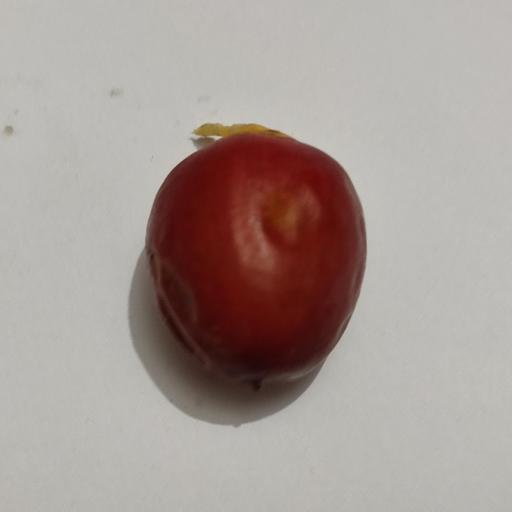
Crop type: Date Palm